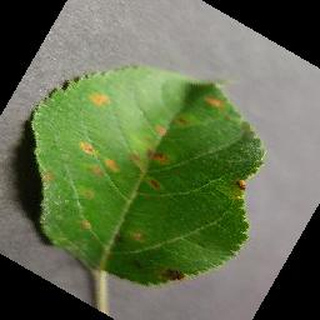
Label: apple_cedar_apple_rust